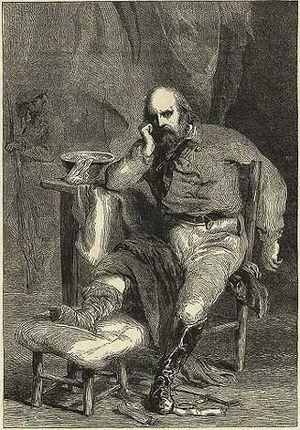
Chronologie de l'Europe